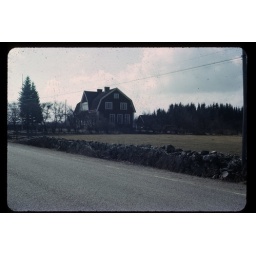
typicaol of larger houses stone wall fences near lake vattern